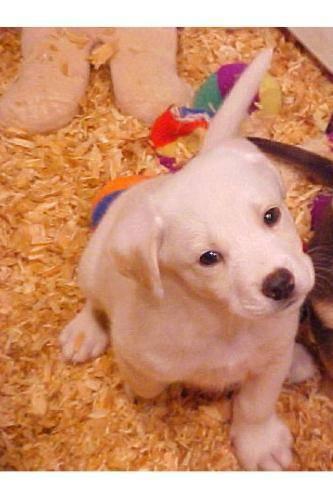
dog